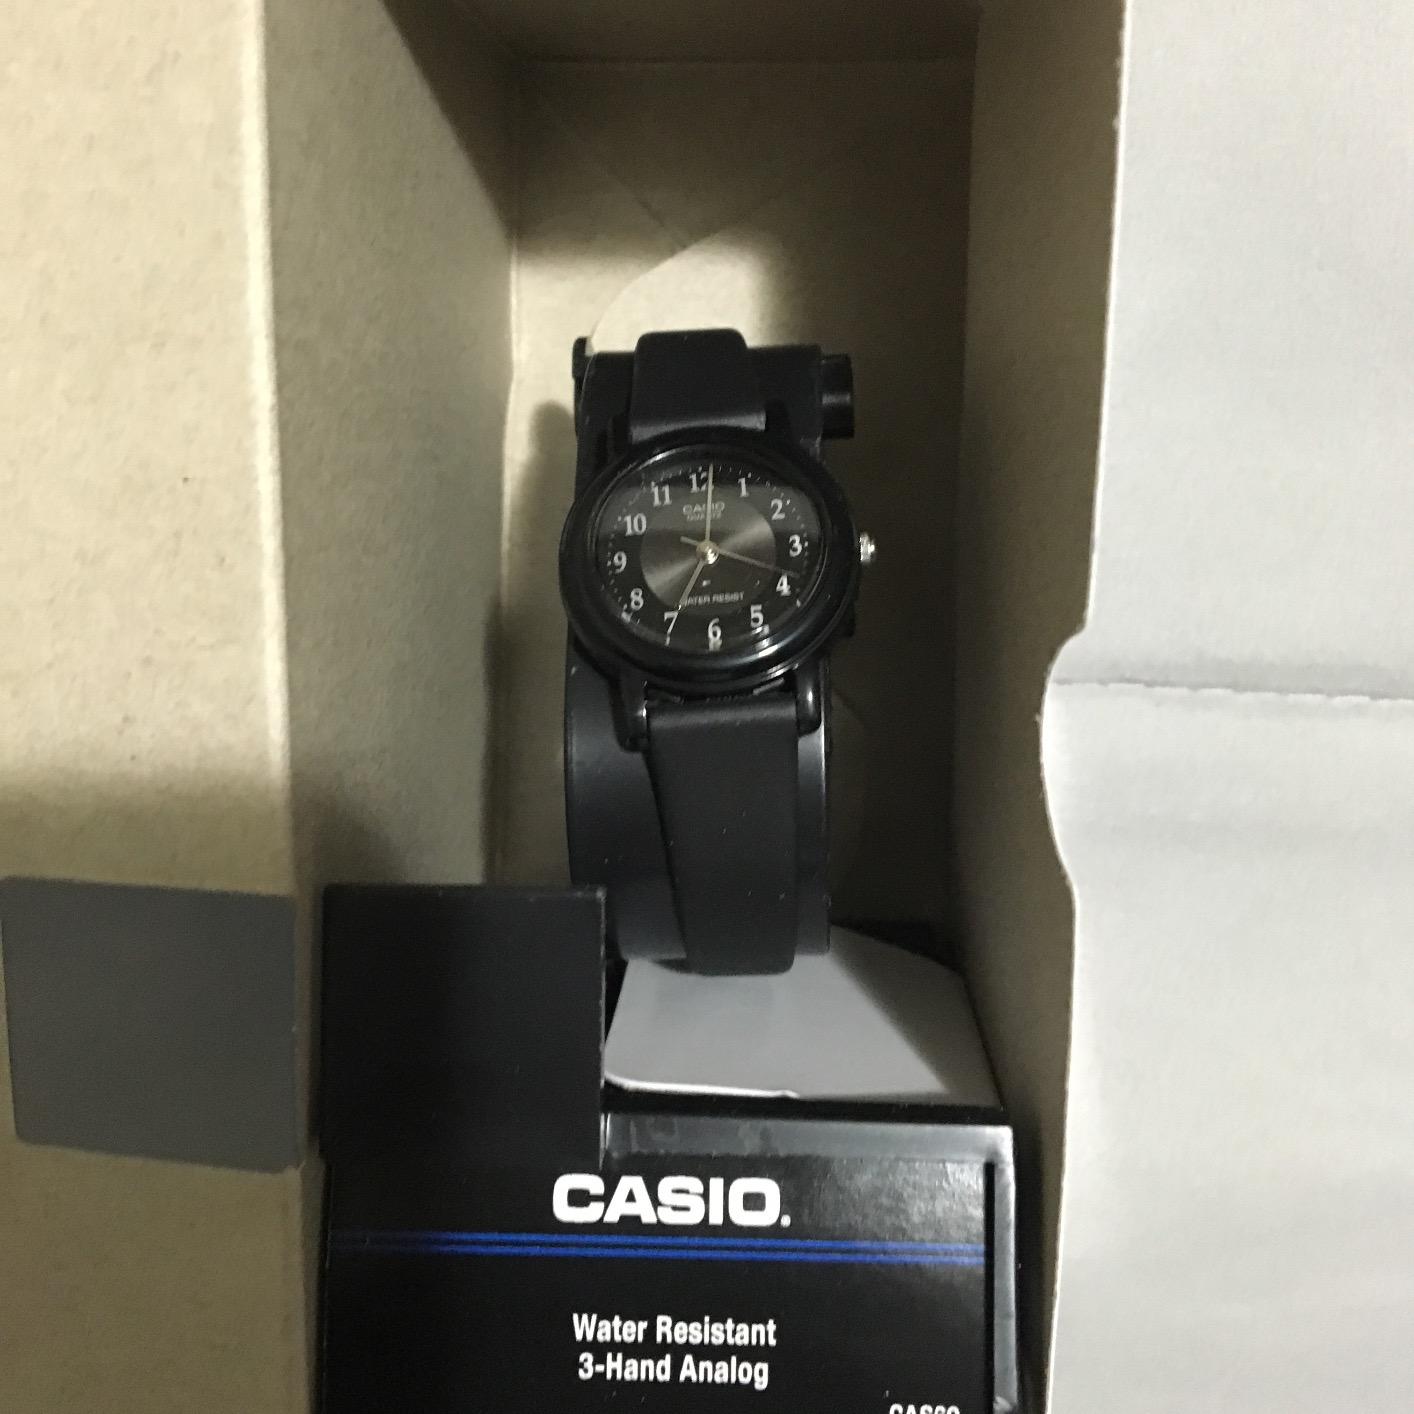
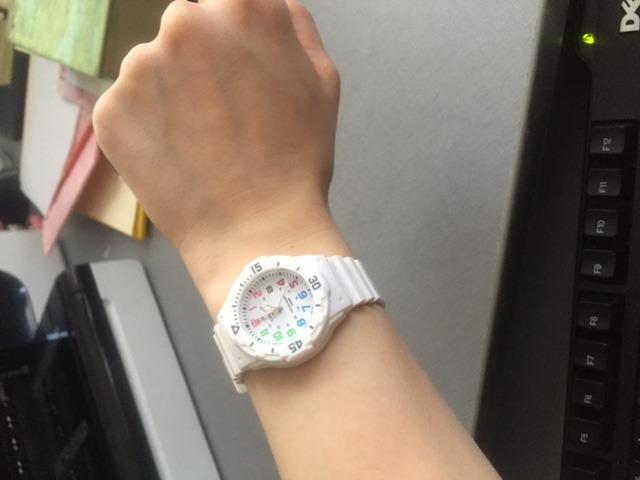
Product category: accessories_watch
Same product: no